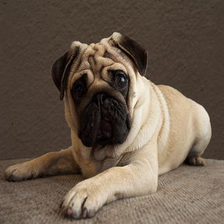
Species: dog
Breed: pug